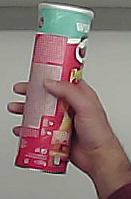
Product: pringles_original